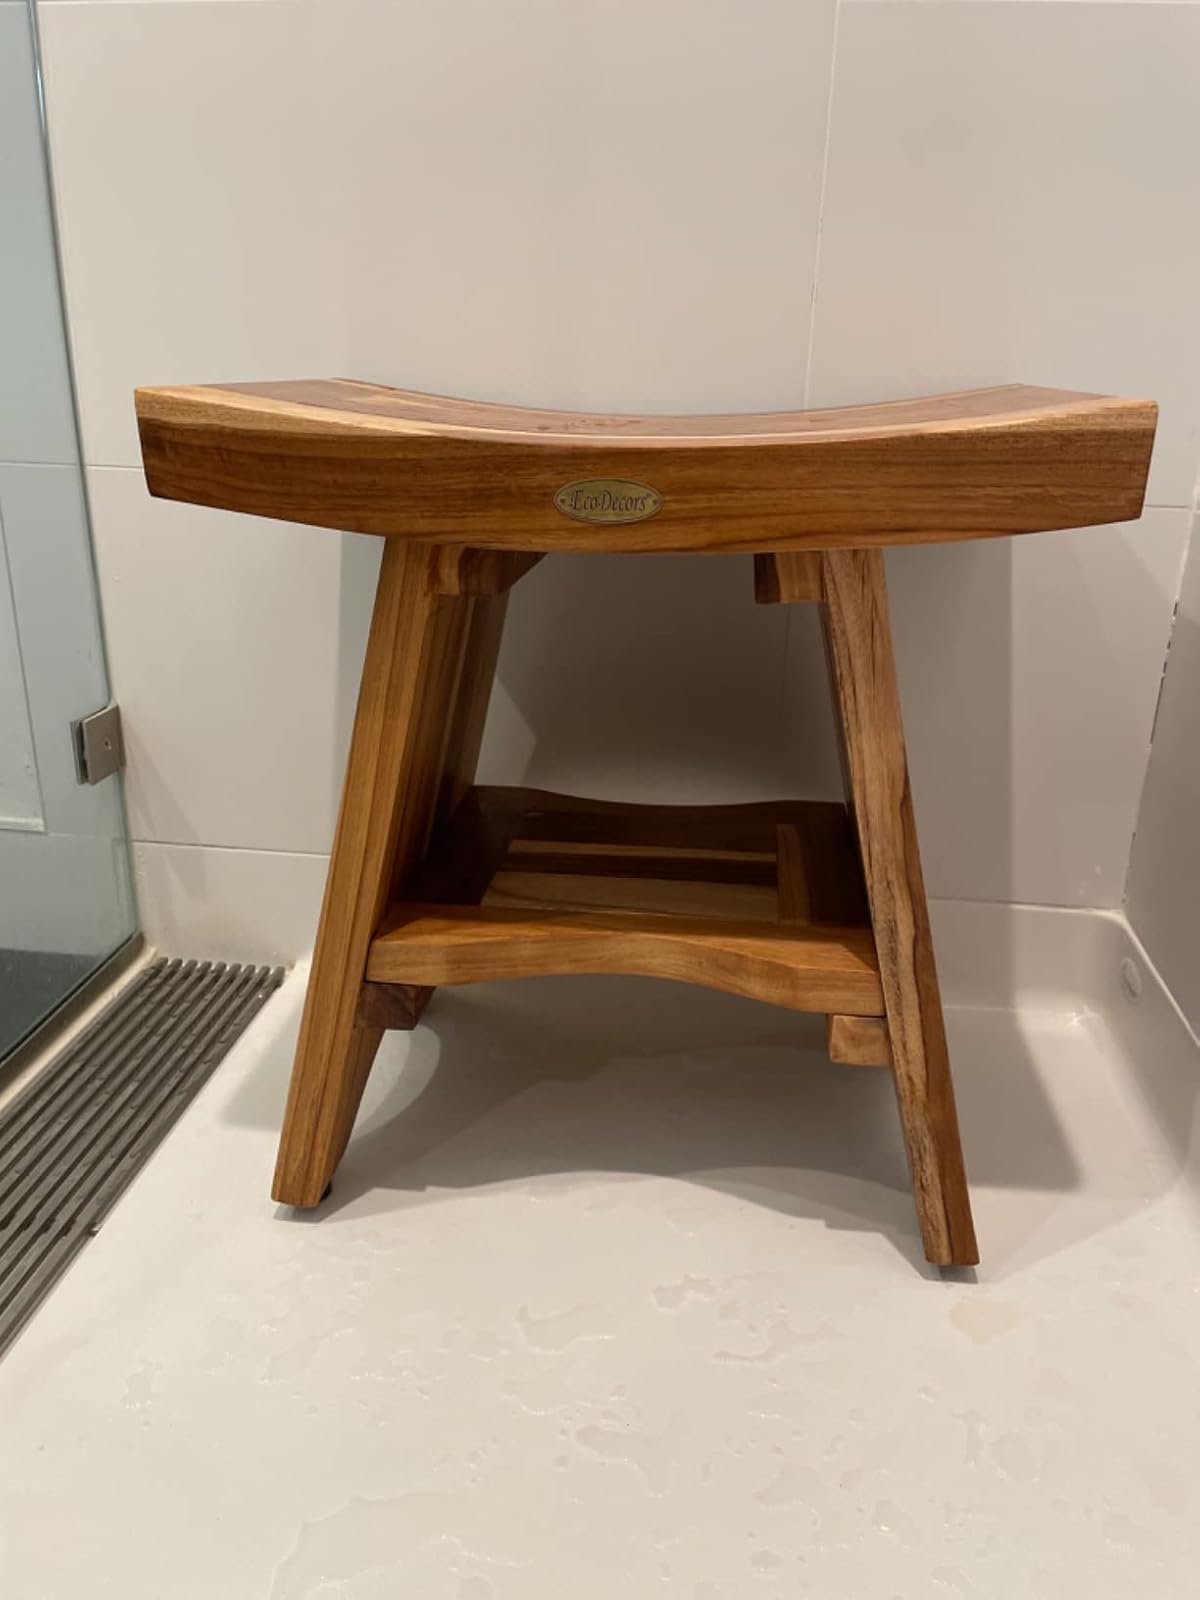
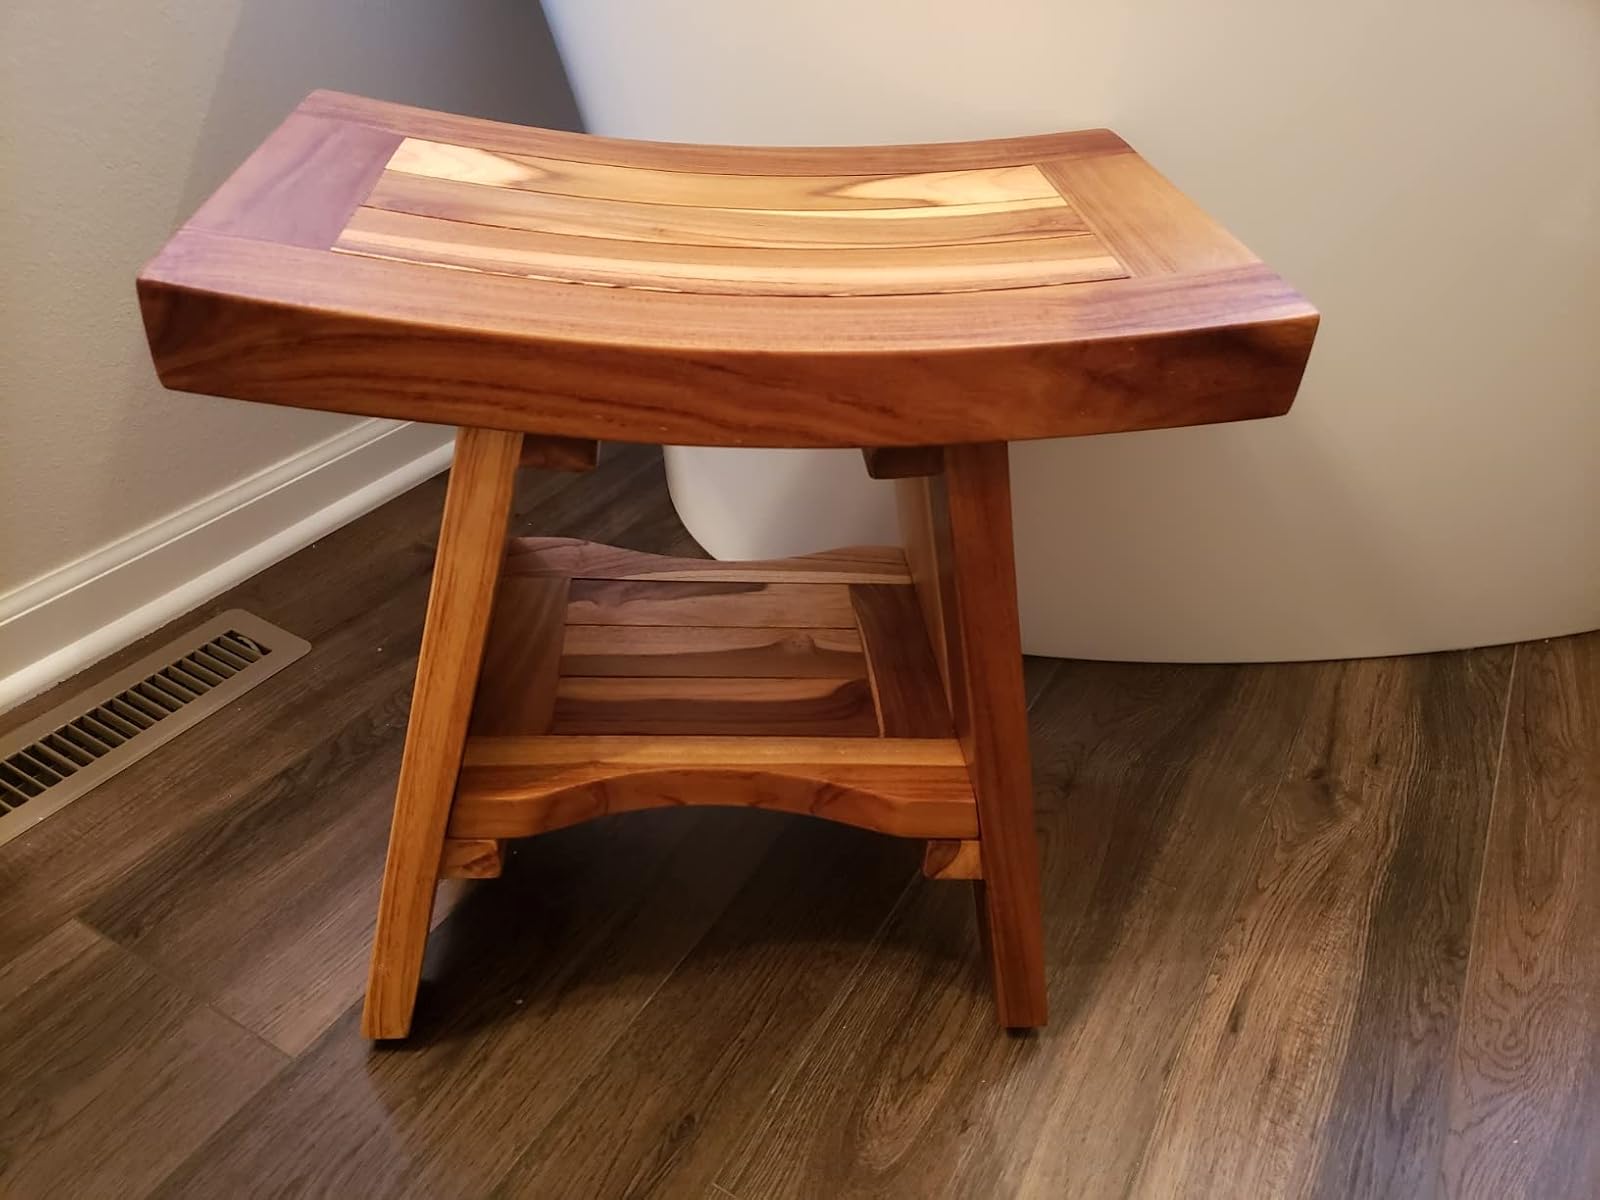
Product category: stool
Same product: yes